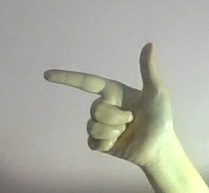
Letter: yaa